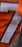
Number: 7